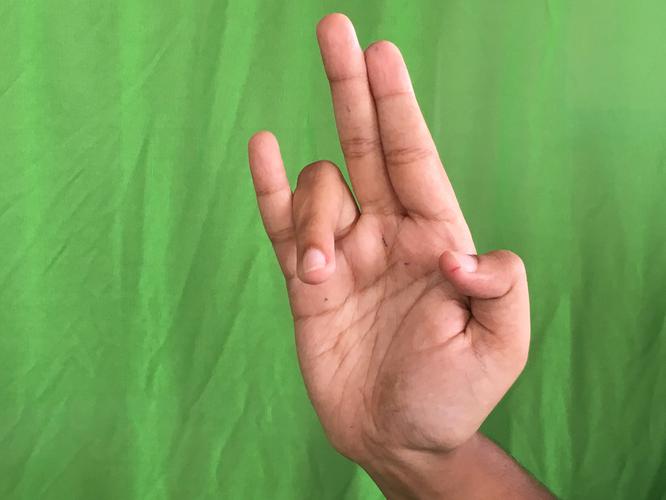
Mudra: Tripathaka
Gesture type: single_hand